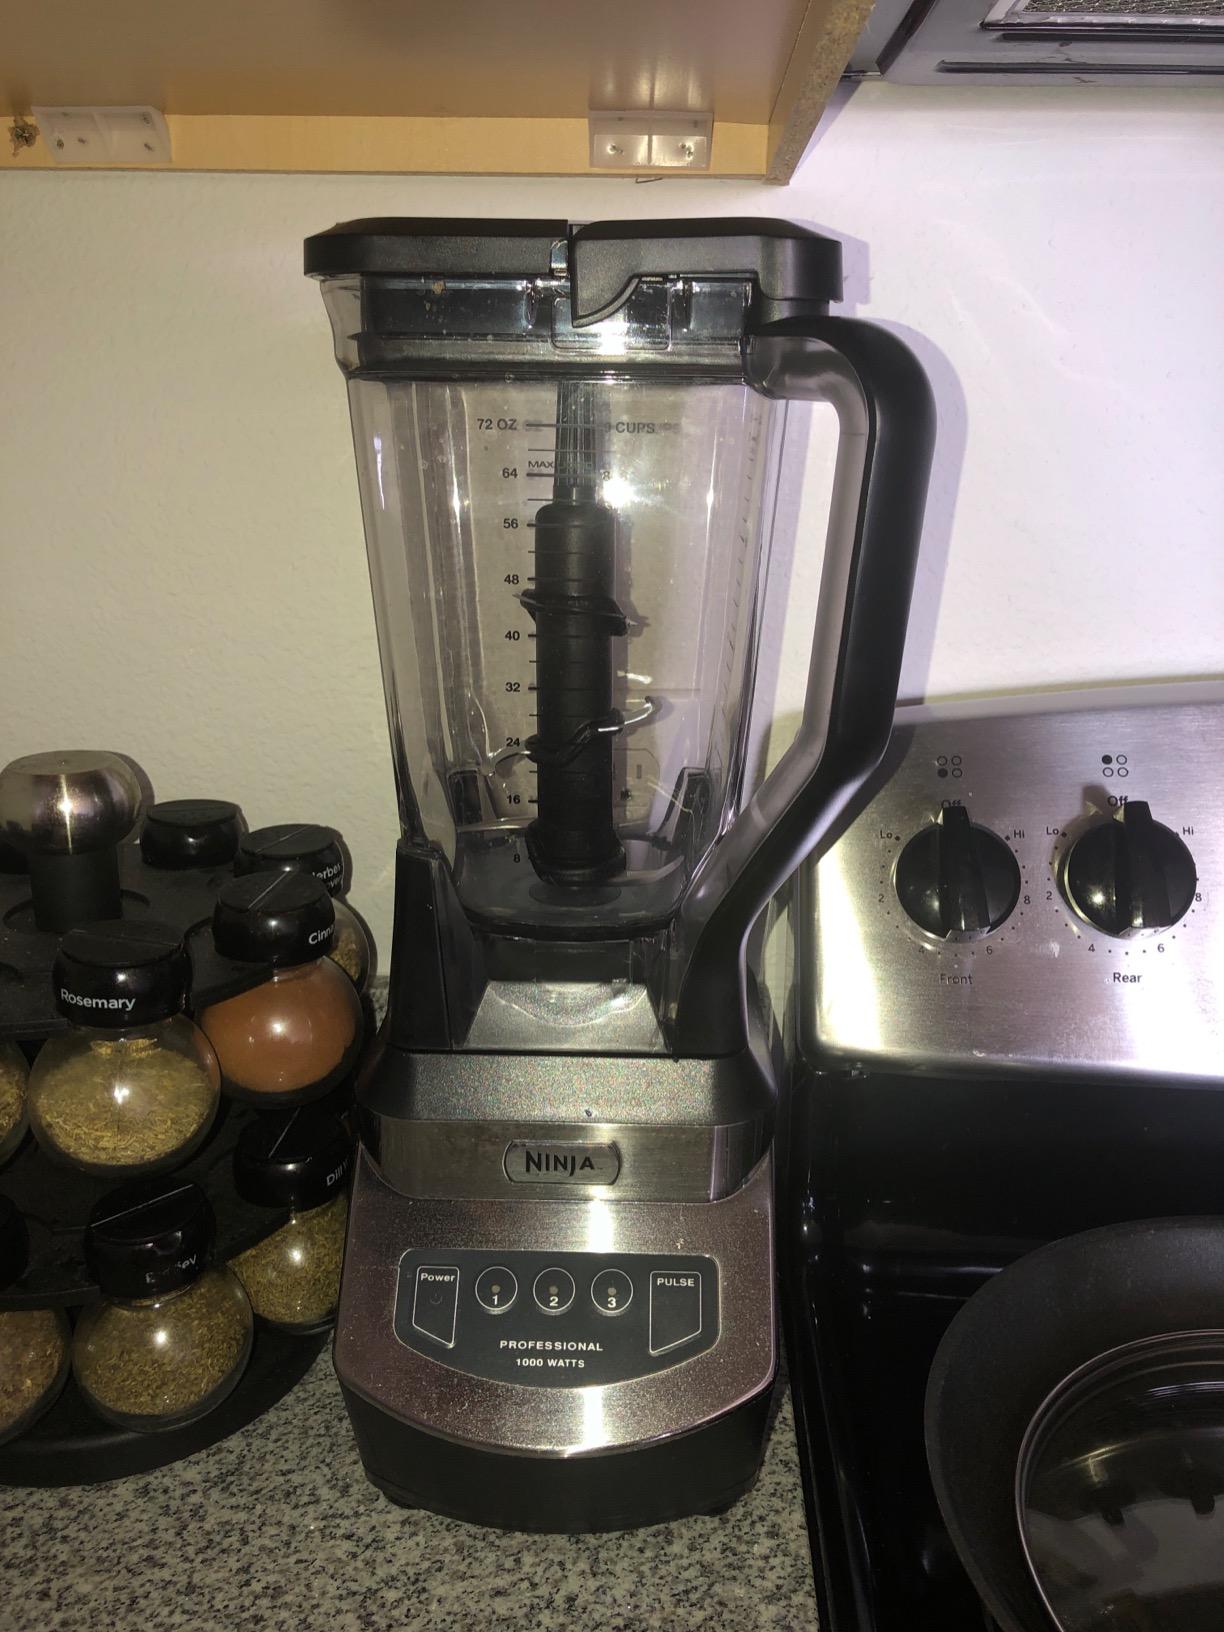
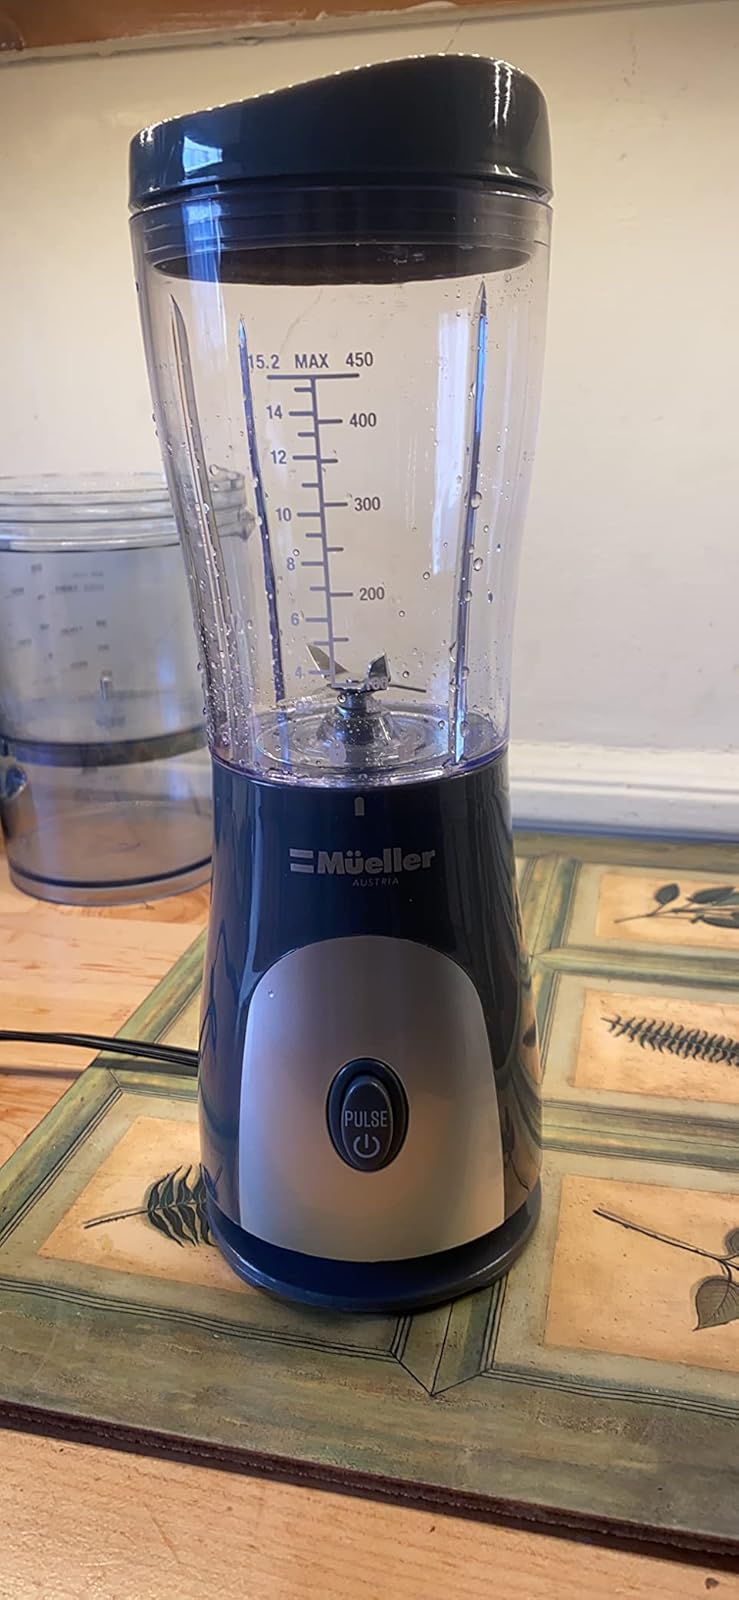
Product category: items_blender
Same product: no